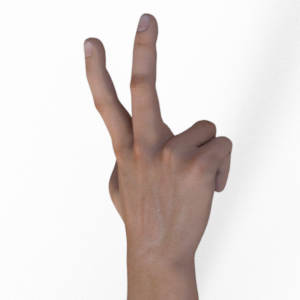
Label: scissors